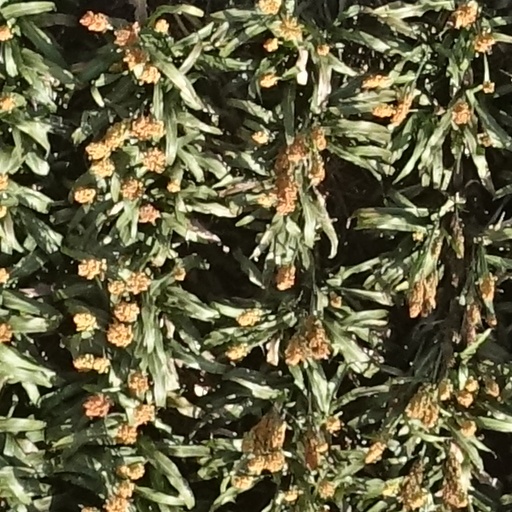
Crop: sorghum